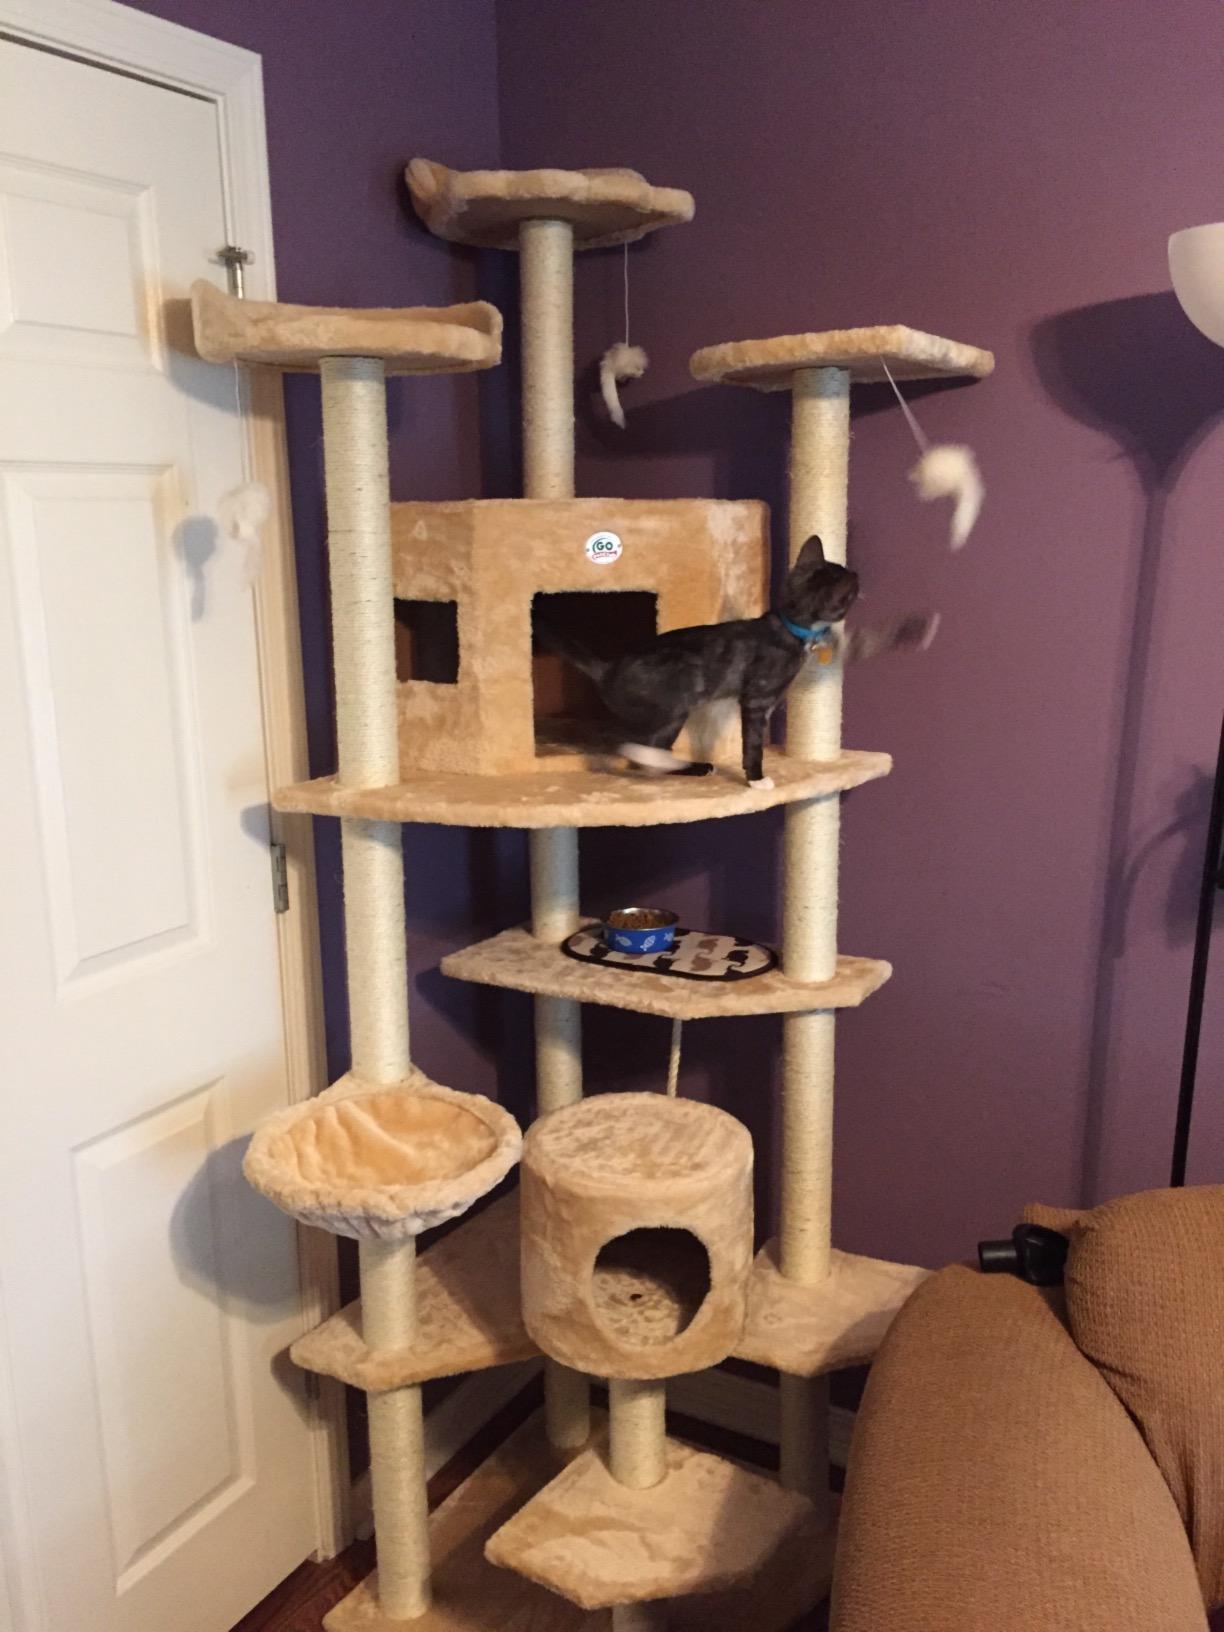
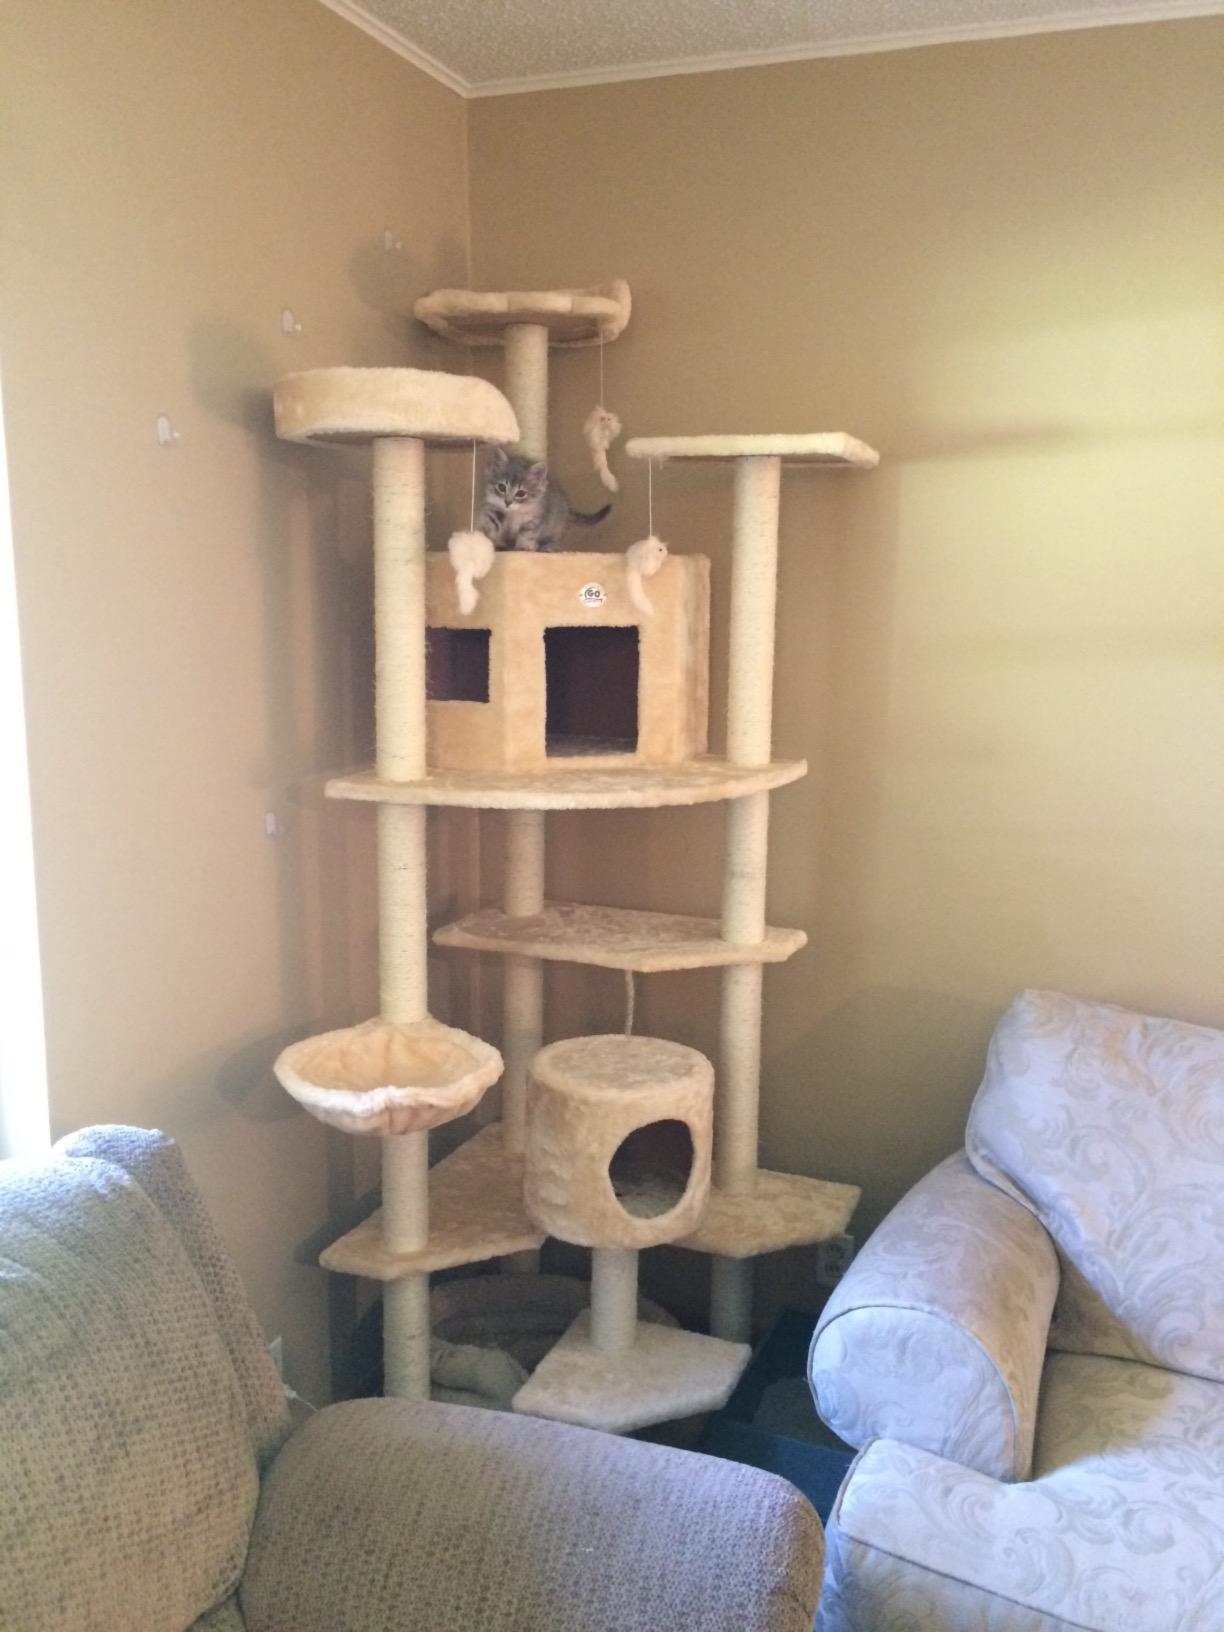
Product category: items_cat tree
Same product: yes